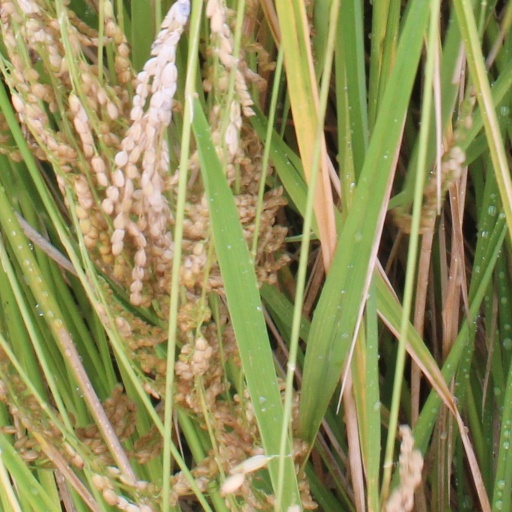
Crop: rice